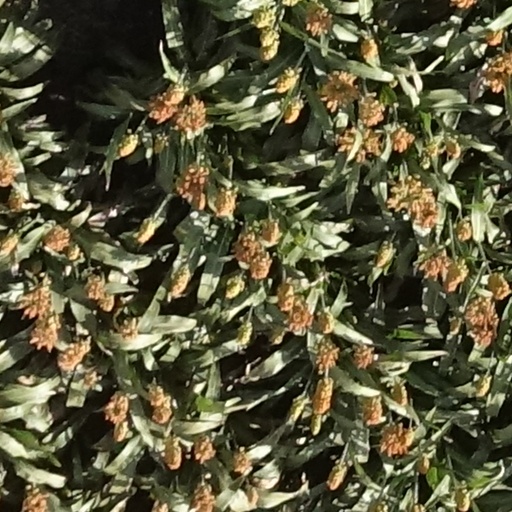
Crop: sorghum